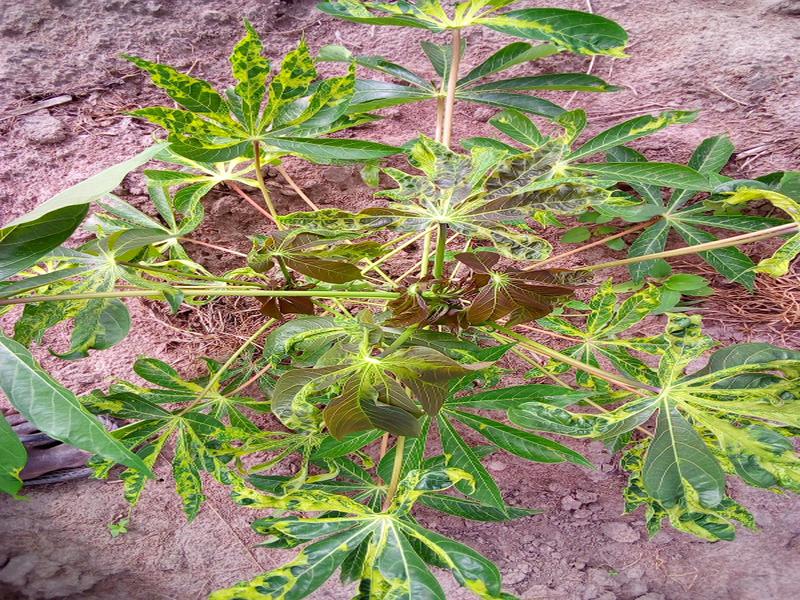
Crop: cassava
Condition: mosaic_disease